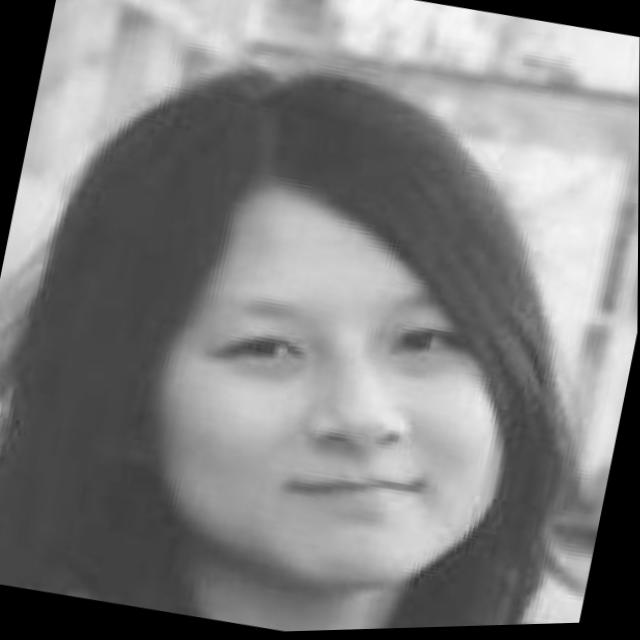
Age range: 21-44